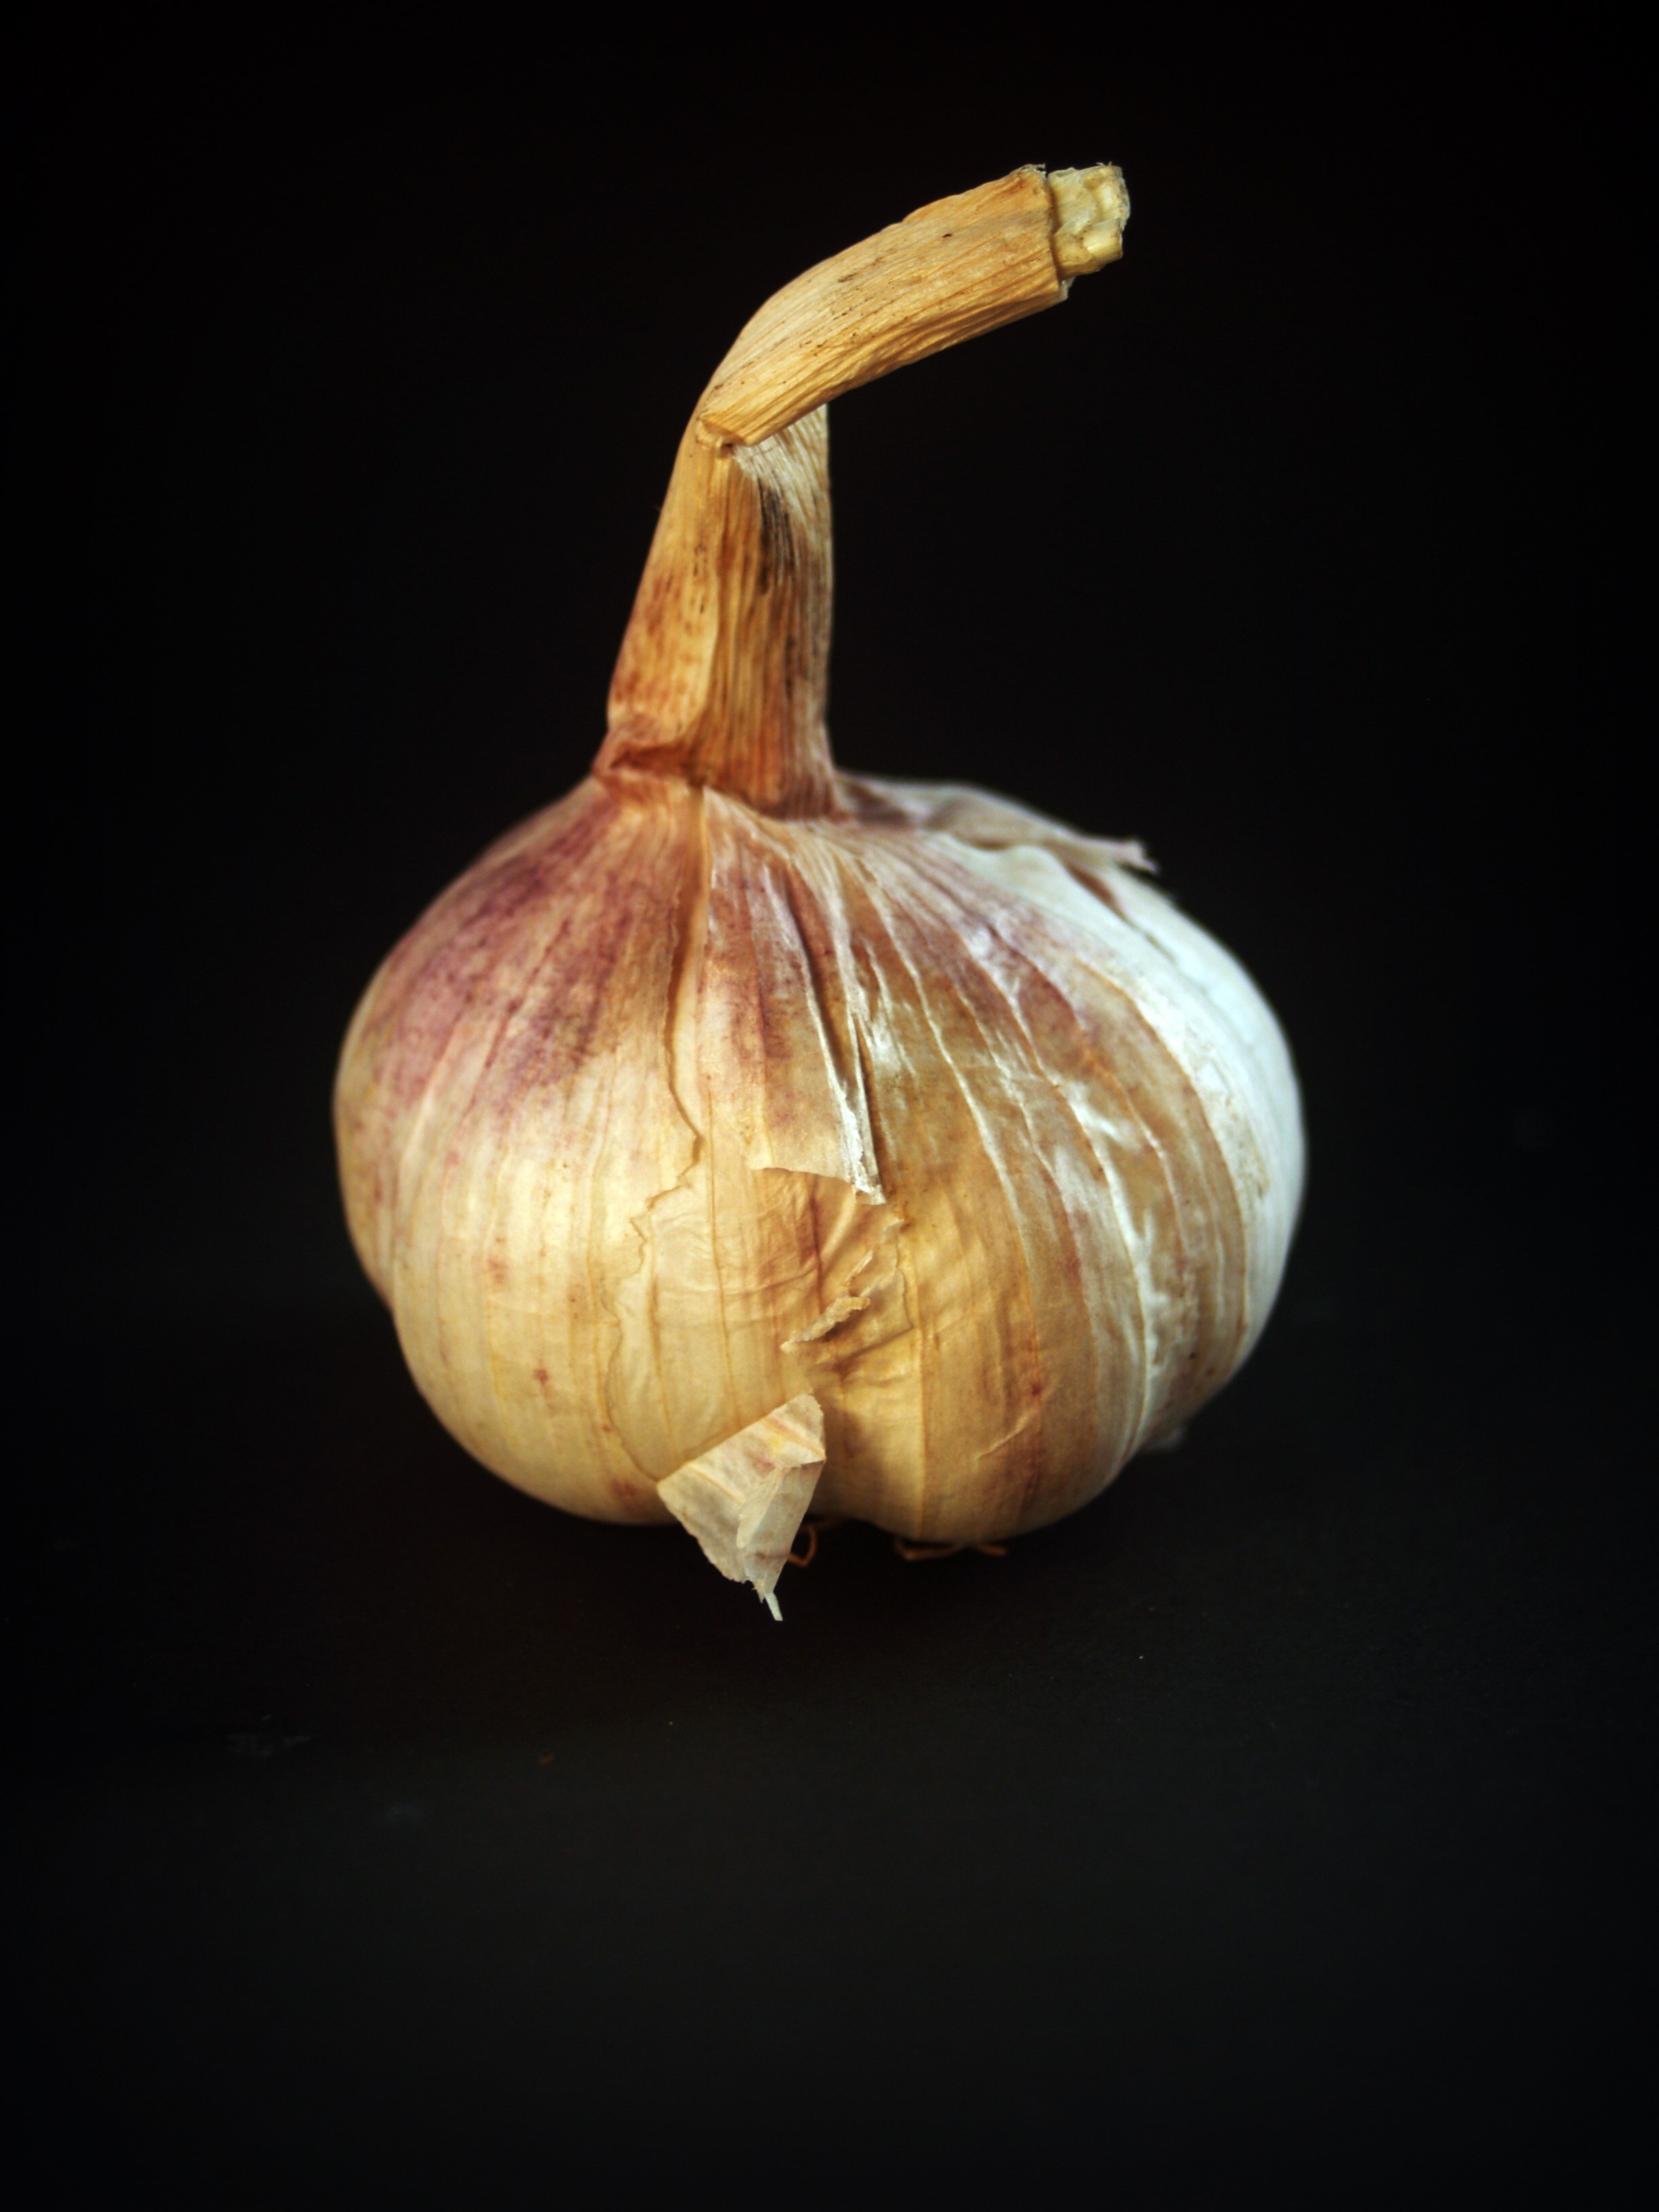
group, plant, white, fruit, leaf, flower, isolated, part, ripe, food, green, spice, harvest, ingredient, garlic, produce, vegetable, bulb, natural, fresh, object, closeup, pink, healthy, life, gourd, clove, seasoning, condiment, eating, three, nutrition, spicy, meals, still, vitamins, organic, aromatic, parsley, nobody, flavor, flowering plant, spiciness, still life photography, plant stem, land plant, onion genus